T-54/T-55

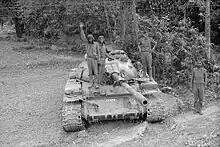
Indian Army T-55 during the incursion into Jessore, East Pakistan in 1971.

Many Iraqi T-55s saw action during Operation Desert Storm in Iraq and Kuwait in January/February 1991, and during the 2003 US/UK invasion of Iraq with poor results.